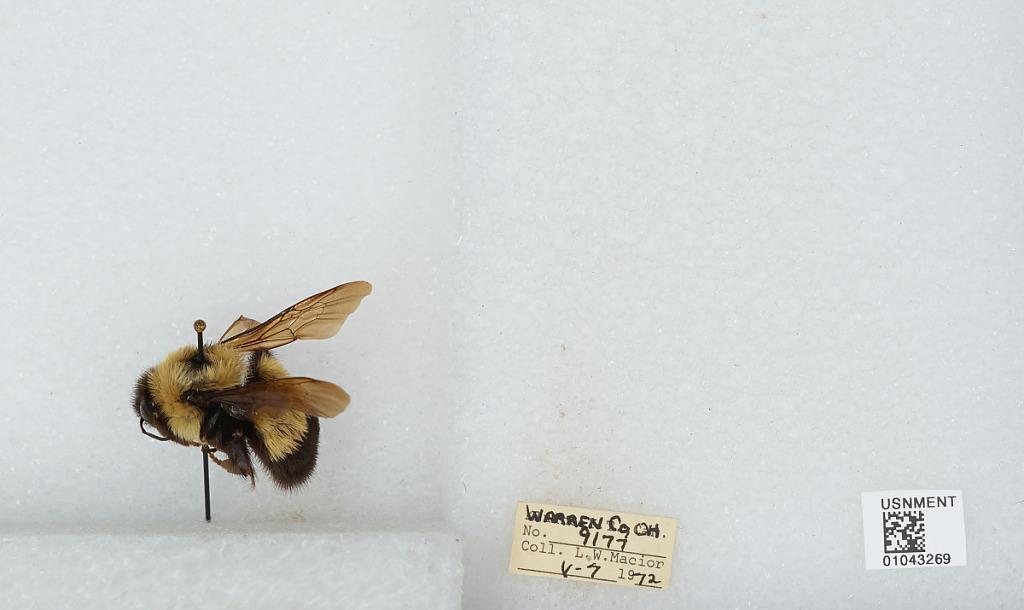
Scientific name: Bombus (Bombus) affinis Cresson
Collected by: L. Macior
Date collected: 1972-5-7
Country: United States
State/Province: Ohio
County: Warren
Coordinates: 39.4242, -84.1856